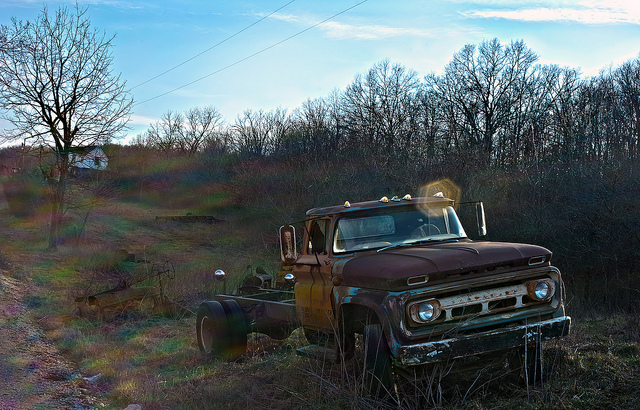
A rusted out truck sitting on the side of a road.

An old truck is at the bottom of a small hill.

A large truck parked in the grass by some trees.

The old rusted truck is parked in tall grass.

An old truck parked on the side of a road in a rural area